Bungo Stray Dogs: Dead Apple

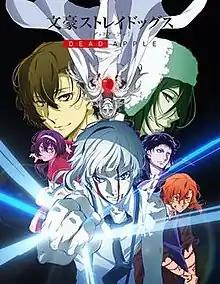
Theatrical release poster

is a 2018 Japanese animated film produced by Bones. It is directed by Takuya Igarashi and written by Kafka Asagiri and Yōji Enokido. It is based on the manga "Bungo Stray Dogs" written by Asagiri and illustrated by Sango Harukawa. Taking place after events of the second season of the anime television series, a group of detectives learn of a string of apparent suicide cases that have been happening to people with supernatural powers. Atsushi Nakajima and his friends thus go to confront the culprit of this case, a man named Tatsuhiko Shibusawa. Returning voice actors include Kensho Ono, Kishō Taniyama, Mamoru Miyano, Yūto Uemura, and Akira Ishida.